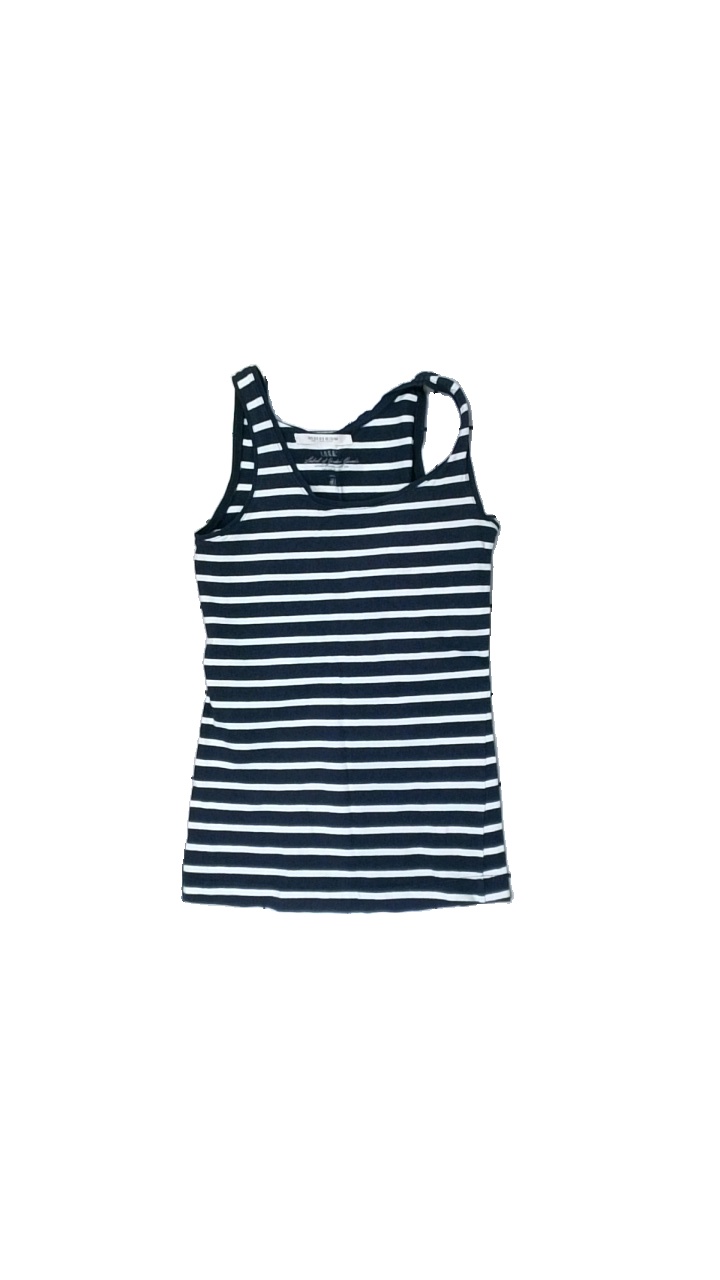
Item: Tank Top (Ladies)
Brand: Logg (h&m)
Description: randigt linne, urtvättat
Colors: Blue, White
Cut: Regular
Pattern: Striped
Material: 100% cotton
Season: Summer
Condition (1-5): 2
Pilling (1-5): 5
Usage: Export
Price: <50